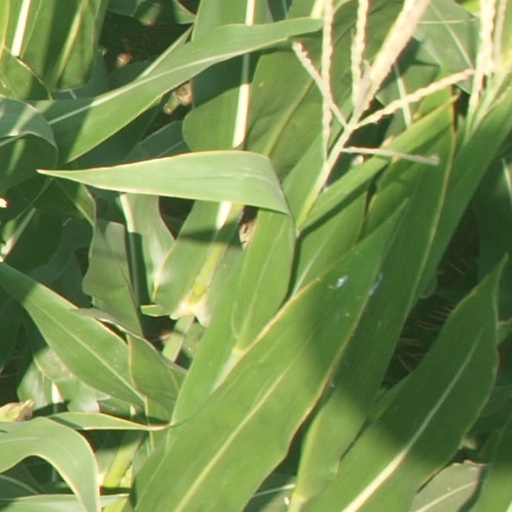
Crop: maize; corn